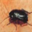
Label: cockroach